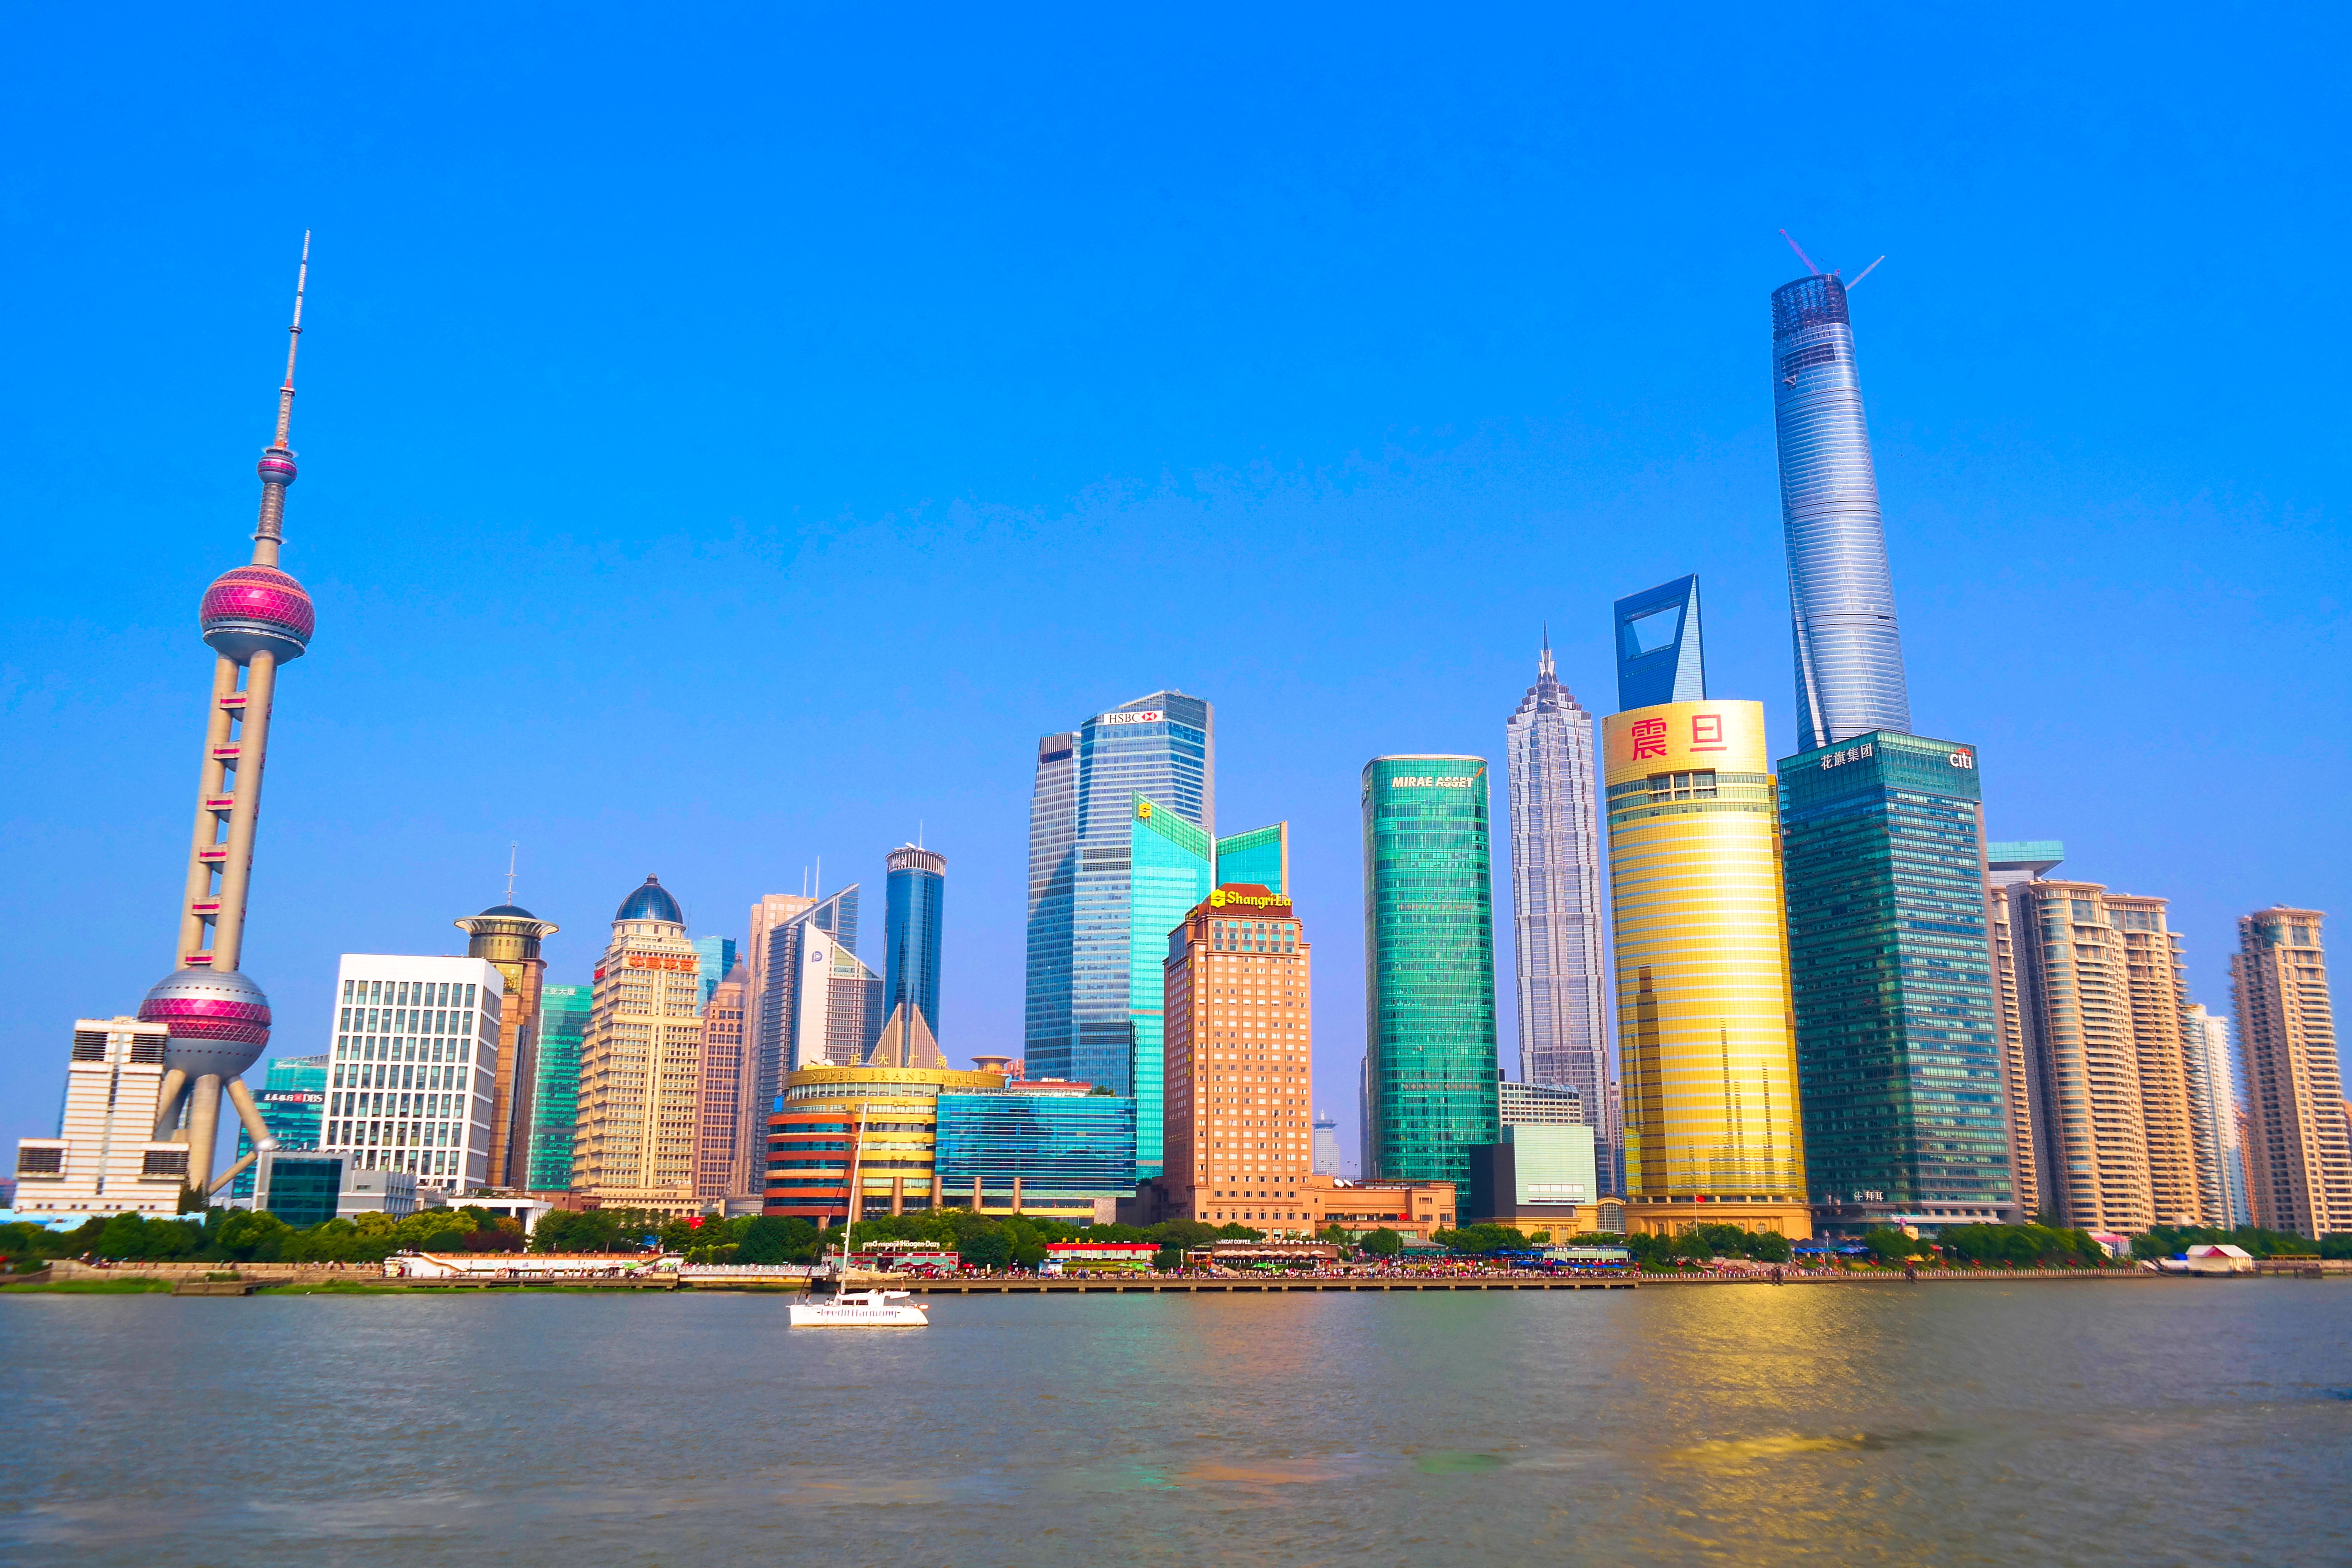
water, horizon, architecture, sky, sunset, skyline, building, city, skyscraper, urban, river, cityscape, downtown, travel, reflection, tower, landmark, harbor, waterfront, modern, tower block, hotel, metropolis, geographical feature, human settlement, metropolitan area